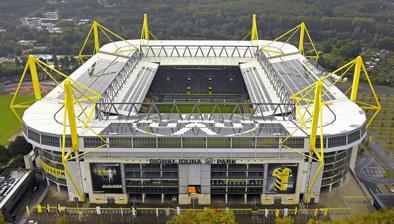
Building: Westfalenstadion
Country: Germany
Year built: 1974
Football stadium in Dortmund, Germany Signal Iduna Park Westfalenstadion BVB Stadion Dortmund ( UEFA competitions ) UEFA Full name Signal Iduna Park Former names Westfalenstadion FIFA World Cup Stadium Dortmund ( 2006 FIFA World Cup ) Location Strobelallee 50 44139 Dortmund , North Rhine-Westphalia , Germany Owner Borussia Dortmund GmbH & Co. KGa Operator Borussia Dortmund GmbH & Co. KGa Executive suites 11 Capacity 81,365 (domestic matches), 66,099 (international matches) Capacity history 53,872 (1974–1992) 42,800 (1992–1996) 54,000 (1996–1999) 68,600 (1999–2003) 83,000 (2003–2005) 81,264 (2005–2006) 80,708 (2006–2008) 80,552 (2008–2010) 80,720 (2010–2011) 80,645 (2012–2013) 80,667 (2014) Record attendance 83,000 6 matches Dortmund - Schalke , 30 January 2004 Dortmund - Stuttgart , 6 March 2004 Dortmund - Bayern , 17 April 2004 Dortmund - Rostock , 1 May 2004 Dortmund - Bayern , 18 September 2004 Dortmund - Schalke , 5 December 2004 Field size 105 by 68 m (344 by 223 ft) Construction Built 1971–1974 Opened 2 April 1974 ; 50 years ago ( 1974-04-02 ) Renovated 1992, 1995–99, 2002–03, 2006 Construction cost DM 32.7 million (1974) estimated €200 million (2006) Architect Planungsgruppe Drahtler Tenants Borussia Dortmund (1974–present) Germany national football team (selected matches) Borussia Dortmund II (selected matches) Website www .signal-iduna-park .de /en /home .htm Westfalenstadion ( German pronunciation: [vɛstˈfaːlənˌʃtaːdi̯ɔn] ⓘ , lit. ' Westphalia stadium ' ) is a football stadium in Dortmund , North Rhine-Westphalia , Germany, which is the home stadium of Borussia Dortmund . Officially called Signal Iduna Park [zɪɡˌnaːl ʔiˈduːna ˌpaʁk] for sponsorship reasons and BVB Stadion Dortmund in UEFA competitions , the name derives from the former Prussian province of Westphalia . It has a league capacity of 81,365 (standing and seated) and an international capacity of 65,829 (seated only). It is Germany's largest stadium, the sixth-largest in Europe , and the third-largest home to a top-flight European club after Camp Nou and Santiago Bernabéu Stadium . It holds the European record for average fan attendance, set in the 2011–12 season with almost 1.37 million spectators over 17 games at an average of 80,588 per game. Sales of annual season tickets amounted to 55,000 in 2015. The 24,454 capacity Südtribüne (South Bank) is the largest terrace for standing spectators in European football. Famous for the intense atmosphere it breeds, the south terrace has been nicknamed Die Gelbe Wand , meaning "The Yellow Wall". The Borusseum, the museum of Borussia Dortmund, is located in the north-east part of the stadium. The stadium hosted matches in the 1974 and 2006 FIFA World Cups . It also hosted the 2001 UEFA Cup final . Various national friendlies and qualification matches for World and European tournaments have been played there, as well as matches in European club competitions. History Plans to construct a new stadium were drawn up in the 1960s, as the need arose to expand and refurbish the traditional ground of Borussia Dortmund, the Stadion Rote Erde ("Red Soil Stadium"). Following the historic triumph [ tone ] in the 1966 Cup Winners' Cup (Dortmund was the first German team to win a European club title), it became clear [ to whom? ] that the Stadion Rote Erde was too small for the increasing number of Borussia Dortmund supporters. The city of Dortmund, however, was not able to finance a new stadium and federal institutions were unwilling to help. In 1971, Dortmund was selected to replace the city of Cologne , which was forced to withdraw its plans to host games in the 1974 FIFA World Cup . The funds originally set aside for the projected stadium in Cologne were thus re-allocated to Dortmund. However, architects and planners had to keep an eye on [ tone ] the costs due to a tight budget. This meant that plans for a 60 million DM oval stadium featuring the traditional athletic facilities and holding 60,000 spectators had to be discarded. Instead, plans for a much cheaper 54,000 spectator football arena, built of pre-fabricated concrete sections, became a reality. Ultimately, the costs amounted to 32.7 million DM, of which 1.6 million DM were invested in the refurbishment of the Stadion Rote Erde. The city of Dortmund, initially burdened [ tone ] with 6 million DM, only had to pay 800,000 DM, and quickly profited from the stadium's high revenues. On 2 April 1974, Borussia Dortmund officially moved into their new home and has played in the Westfalenstadion ever since. Having been relegated in 1972, Borussia Dortmund was the only member of the 2. Bundesliga (second Division) to host the 1974 World Cup games in a completely new stadium. In 1976, after promotion to the Bundesliga , Borussia Dortmund played its first game in Germany's highest division in their new home stadium. On 16 May 2001, the Westfalenstadion hosted the 2001 UEFA Cup final between Liverpool and Alavés . 1974 FIFA World Cup In the 1974 FIFA World Cup , the Westfalenstadion hosted three group stage games and one final group game. The maximum capacity of the stadium was 54,000. The Group 2 match between Scotland and Zaire (2-0) on 14 June was the first time a Sub-Saharan African country played a FIFA World Cup game. Date Team #1 Res. Team #2 Round Spectators Ref 14 June 1974 Scotland 2–0 Zaire Group 2 25,000 19 June 1974 Netherlands 0–0 Sweden Group 3 53,700 23 June 1974 Netherlands 4–1 Bulgaria Group 3 52,100 3 July 1974 Netherlands 2–0 Brazil Group A 52,500 2006 FIFA World Cup The stadium was one of the venues for the 2006 FIFA World Cup . Due to sponsorship contracts, however, the arena was called FIFA World Cup Stadium Dortmund during the World Cup. Six games were played there during the tournament, including Germany's first loss ever at the stadium, a 2–0 defeat to Italy. Also, Trinidad and Tobago played their first ever World Cup match at the stadium, against Sweden. Date Time ( CET ) Team #1 Result Team #2 Round Spectators Ref 10 June 2006 18:00 Trinidad and Tobago 0–0 Sweden Group B 62,959 14 June 2006 21:00 Germany 1–0 Poland Group A 65,000 19 June 2006 15:00 Togo 0–2 Switzerland Group G 65,000 22 June 2006 21:00 Japan 1–4 Brazil Group F 65,000 27 June 2006 17:00 Brazil 3–0 Ghana Round of 16 65,000 4 July 2006 21:00 Germany 0–2 Italy Semi-finals 65,000 UEFA Euro 2024 The stadium hosted six matches for the UEFA Euro 2024 , which included a round of 16 and a semifinals match. Date Time ( CET ) Team #1 Result Team #2 Round Spectators Ref 15 June 2024 21:00 Italy 2–1 Albania Group B 60,512 18 June 2024 18:00 Turkey 3–1 Georgia Group F 59,127 22 June 2024 18:00 0–3 Portugal 61,047 25 June 2024 18:00 France 1–1 Poland Group D 59,728 29 June 2024 21:00 Germany 2–0 Denmark Round of 16 61,612 10 July 2024 21:00 Netherlands 1–2 England Semi-finals 60,926 Layout Situated directly next to Stadion Rote Erde, the Westfalenstadion is composed of four roofed grandstands, each facing the playing field on the east, south, west and north sides. The eastern and western stands (Ost- und Westtribüne) run the entire length of the field, while the breadth is covered by the north and south stands (Nord- und Südtribüne). Originally, the corners between the four grandstands remained empty and the spectators appreciated [ according to whom? ] the extensive roof, which covered over 80% of the stands. The eastern and western stands housed the stadium's 17,000 seats, while the 37,000 standing places were housed in the northern and southern stands. A panoramic view of Westfalenstadion Located on the southern terrace of the stadium is Dortmund's "Yellow Wall", which is the largest free-standing grandstand in Europe, with a capacity of 25,000. The "Yellow Wall" gives Westfalenstadion one of the most intimidating home atmospheres in all of Europe, [ according to whom? ] aiding Borussia Dortmund to an unbeaten home campaign in the 2012–13 UEFA Champions League . Then- Bayern Munich midfielder Bastian Schweinsteiger , when asked whether he feared Dortmund's players or their manager more, responded by saying "It is the Yellow Wall that scares me the most". Expansions Westfalenstadion seen from inside The first expansion plans are dated back to 1961, although the required funding was not available until 4 October 1971 when the city council decided to rebuild the stadium between 1971 and 1974 for the FIFA World Cup . As part of the extensions an additional roof was added around the stadium that weighed 3000 tons. [ vague ] The original capacity of 54,000 was reduced in 1992 due to UEFA regulations. [ vague ] As the standing rows on the entire northern, the lower eastern and the lower western grandstands were converted into seats, the capacity shrank to 42,800. With 26,000 seats (23,000 covered), the seating in the Westfalenstadion outnumbered the standing rows. The south stand, Die Südtribüne , is the largest free-standing grandstand in Europe. Fans call it "Die gelbe Wand", which means "The Yellow Wall". After Borussia Dortmund won the Bundesliga in 1995, the Westfalenstadion was expanded yet again. In the first private venture stadium expansion in German history, the two main grandstands, the eastern and the western blocks, received a second tier. Covered by a new roof-construction, each section housed an additional 6,000 seats. Thus, the stadium's capacity was restored to the original 54,000, of which the majority (38,500) were now covered seats. Following Dortmund's 1997 UEFA Champions League victory, success and an ever-growing number of enthusiastic fans [ according to whom? ] made it necessary to enlarge the Westfalenstadion yet again. The southern and northern grandstands were enlarged this time, boosting the total capacity to 68,800 spectators. The southern standing ranks ( "Die Südtribüne" , where the home team's supporters gather) became the largest free-standing grandstand of its kind in the whole of Europe, with a capacity of 25,000. The Borusseum , a museum about Borussia Dortmund , opened in 2008. When Germany won the World Cup bid in 2000, it became clear [ to whom? ] that Westfalenstadion would play a leading role in hosting the tournament. However, as the Westfalenstadion failed to fulfill FIFA requirements for hosting semi-finals, it had to be enlarged a third time. Four new stands were built to fill the corners between the existing grandstands, raising the seating capacity for international games from 52,000 to 67,000. Additionally, the new corner elements provided seating and catering to VIP guests, increasing the total number of VIP seats to 5,000. In order to provide the new sections with an unblocked view of the field, the existing interior roof supports were removed and replaced by exterior pylons, which were painted yellow to suit the Borussia Dortmund colours. During the course of those renovations, construction workers found an undetonated 1,000–pound (450 kg) bomb dropped by an Allied bomber in the Second World War that was only about one metre below the halfway line on the pitch. Bomb disposal experts had to evacuate the stadium and surrounding neighbourhood in Dortmund, which as part of Germany's industrial centre was bombed heavily, before taking an hour to defuse the device. The yellow pylons that give the stadium its characteristic exterior Now [ when? ] it is considered [ by whom? ] one of the biggest and most comfortable stadiums in Europe. The last renovation was made for the 2006 FIFA World Cup. The stadium has a glass front, under-soil heating (allowing matches in winter) and the biggest terraced stand. [ where? ] It is Germany's largest stadium capacity of 81,360. The expansion was realised by the German architectural firm of Architekten Schröder Schulte-Ladbeck . There are four video screens inside the stadium. The fifth screen on the outside of the north stands is smaller, measuring 28 square meters. Since 1 December 2005, Westfalenstadion carries the name of Signal Iduna Park. This agreement was extended in February 2022 until 2031. The stadium now [ when? ] hosts up to 81,365 fans (standing and seated) for league matches, and 65,829 seated spectators for international games, where the characteristic Southern grandstand is re-equipped with seats to conform with FIFA regulations. As match ticket prices are among the lowest among Europe's Big Five football leagues (England, Germany, Spain, France and Italy), the stadium attracts many English fans to its games and has starting conducting stadium tours in English. The stadium is set to undergo some renovation works in 2018 with the stadium's capacity to rise to 81,365 for Bundesliga Matches and 66,099 for international matches. [ vague ] Free wifi is due to be introduced but the club plans to shut off the signal while play is going on so fans will put their smartphones away and pay attention to supporting the team. [ vague ] Starting in the 2022–23 season , fans were allowed to stand during Champions League games, raising the capacity to 81,365 (same as league matches). Owners The property of the Westfalenstadion, originally belonging to the city of Dortmund and later sold to the club Borussia Dortmund, was sold to a real estate trust in 2002 when the club was facing serious financial problems. Following that, Westfalenstadion was in the possession of Florian Homm for about two years, it was sold back to a real estate trust with Borussia Dortmund intending to repurchase the stadium gradually up to 2017. However, the club was not able to pay the regular rates in spring 2005 and the holders of the trust agreed in cutting back the asset's interest rates and allowed the club to pay the rates after financial reorganisation. [ vague ] Because of these measures, bankruptcy of the club was avoided and the future of the facility was secured. In 2006, Borussia Dortmund became the new owner by buying the stadium back with the help of a loan from Morgan Stanley. Borussia Dortmund paid off the loan from Morgan Stanley in 2008. In order to reduce debt, the naming rights to the stadium was sold to an insurance company, Signal Iduna . From 2005 until 2031, the stadium is known as the "Signal Iduna Park". During the 2006 FIFA World Cup , the stadium was called "FIFA World Cup Stadium, Dortmund" since Signal Iduna was not FIFA's sponsor. Transport Subway Station Möllerbrücke Signal Iduna Park can be reached with the Dortmund Stadtbahn (light rail) lines U42 ( Theodor-Fliedner-Heim Station), U45 ( Stadion Station), U46 ( Westfalenhallen Station and also Stadion ). The U45 and U46 are unique in that they serve the special station, Stadion , that is open on game days only. Additionally Deutsche Bahn serves the Dortmund Signal-Iduna-Park station with both regularly scheduled and special game-day trains. This station can be reached using regional RB trains from Dortmund Central Station , as well as from other cities in the metropolitan area, such as Hagen , Iserlohn , and Lüdenscheid . However, some supporters usually alight the U42 and S4 at the Möllerbrücke station and walk to Signal Iduna Park through the Kreuzviertel via Lindemannstraße or Arneckestraße . The stadium can be reached from Dortmund Airport by taking the shuttle bus to the Holzwickede/Dortmund Airport train station, taking train RB59 towards Dortmund Central Station and getting out at Signal Iduna Park . By car the stadium can be reached via the B 1 Ruhrschnellweg and B 54. Parking is also available at the Technical University of Dortmund , where shuttle busses take fans to the stadium. Surroundings Surrounding Area – Kreuzviertel From the subway station Möllerbrücke visitors approach the stadium through the Kreuzviertel . It is well known [ by whom? ] for its many bars, clubs, pubs, and cafes, concentrated in the vicinity of Kreuzstraße and Vinkeplatz and create a day and nightlife atmosphere unique from the rest of the city. That's the reason why the subway station and the city quarter is popular by local fans and those visiting of Borussia Dortmund as a last resort for drinking a cheap beer in the numerous Pubs around the Stadium. [ according to whom? ] On match days, many traders sell beer, sausages (Bratwurst) and jerseys on the street. The north side of the stadium is also the site of a lot of exhibition hotels, apartments and the "Mit Schmackes", a football-themed restaurant and fan clubhouse conceived by former Borussia Dortmund player Kevin Grosskreutz . On the other side of the Autobahn, the Trade fair with its Westfalenhallen and TV Tower called Florianturm affords a marvellous [ according to whom? ] view of the stadium. References